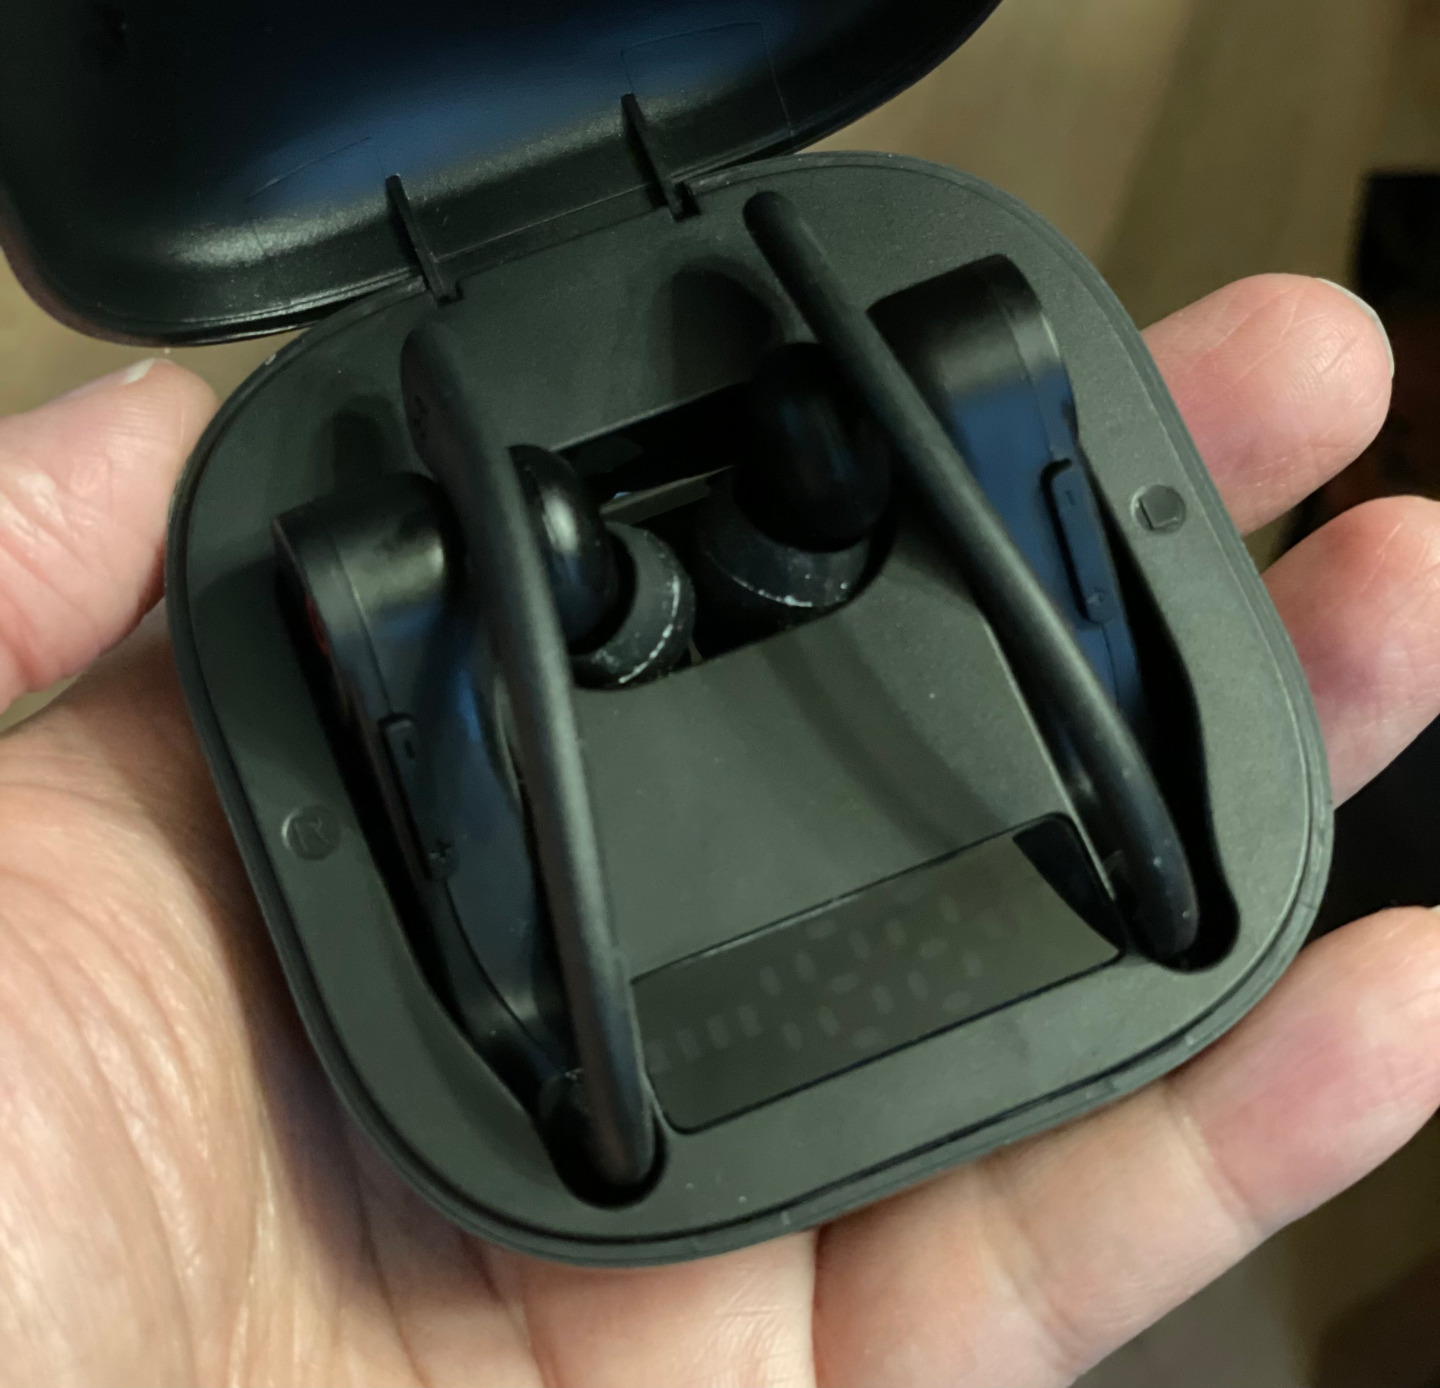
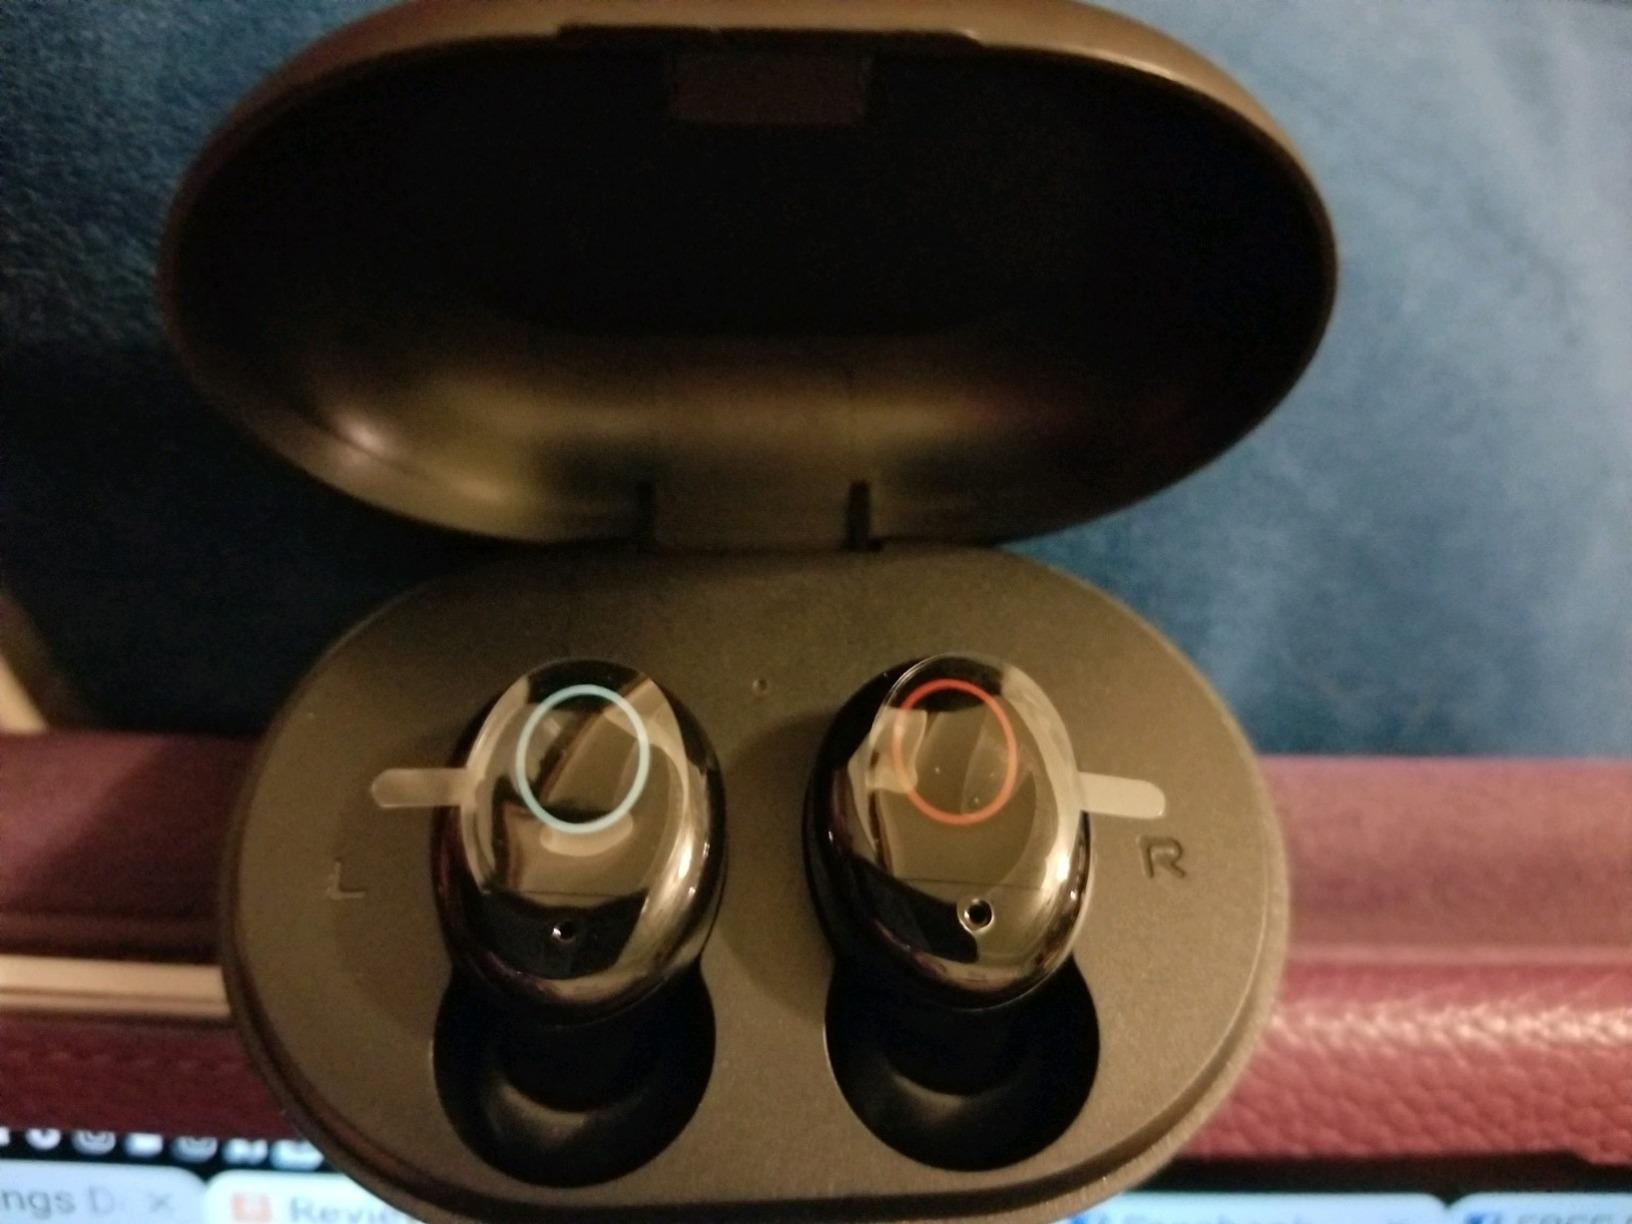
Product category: earbuds
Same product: no